2014 Rally Sweden

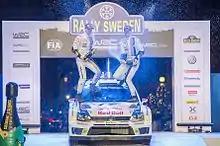
Jari-Matti Latvala during Podium

The 2014 Rally Sweden was a motor racing event for rally cars that was held over four days between 5 and 8 February, which marked the 62nd running of the Rally Sweden. The rally was based in the town of Karlstad and was contested over 24 special stages, covering a total of in competitive stages.